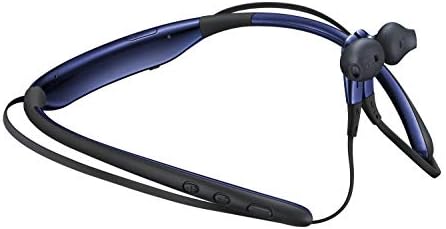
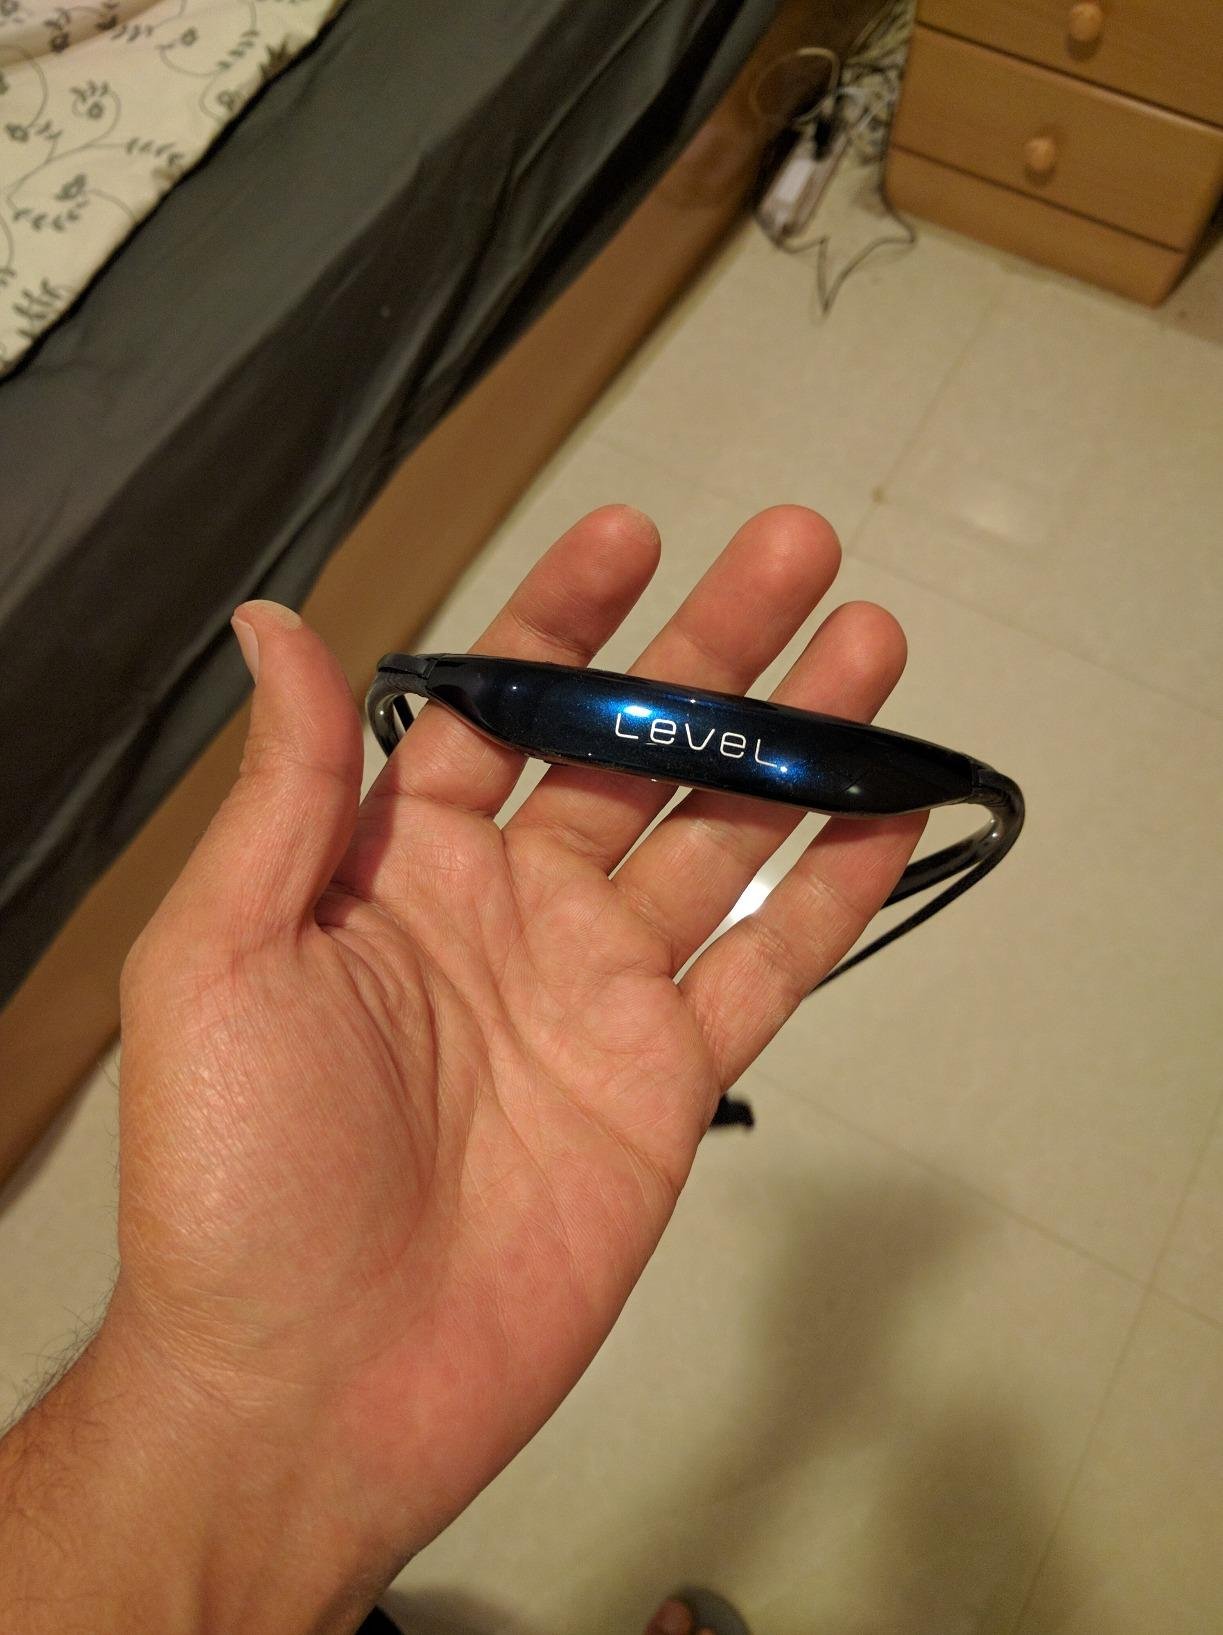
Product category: headphones
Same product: yes